Khánh Thi

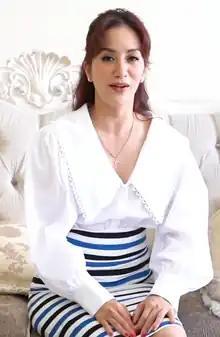
Khánh Thi in 2021

Khánh Thi is the grand master of Dancesport of Vietnam and a choreographer of Dance Shows. Khánh Thi and professional dancer Chí Anh used to dance as a couple, but after achieving success, Khánh Thi went on to dance with Phan Hiển who remains her partner to date. She has won many awards in Dancesport, including two Vietnam Open Dancesport Championship Awards, an AIG Award and a SEA Games. With so much success, she has become the grandmaster of Dancesport in Vietnam.